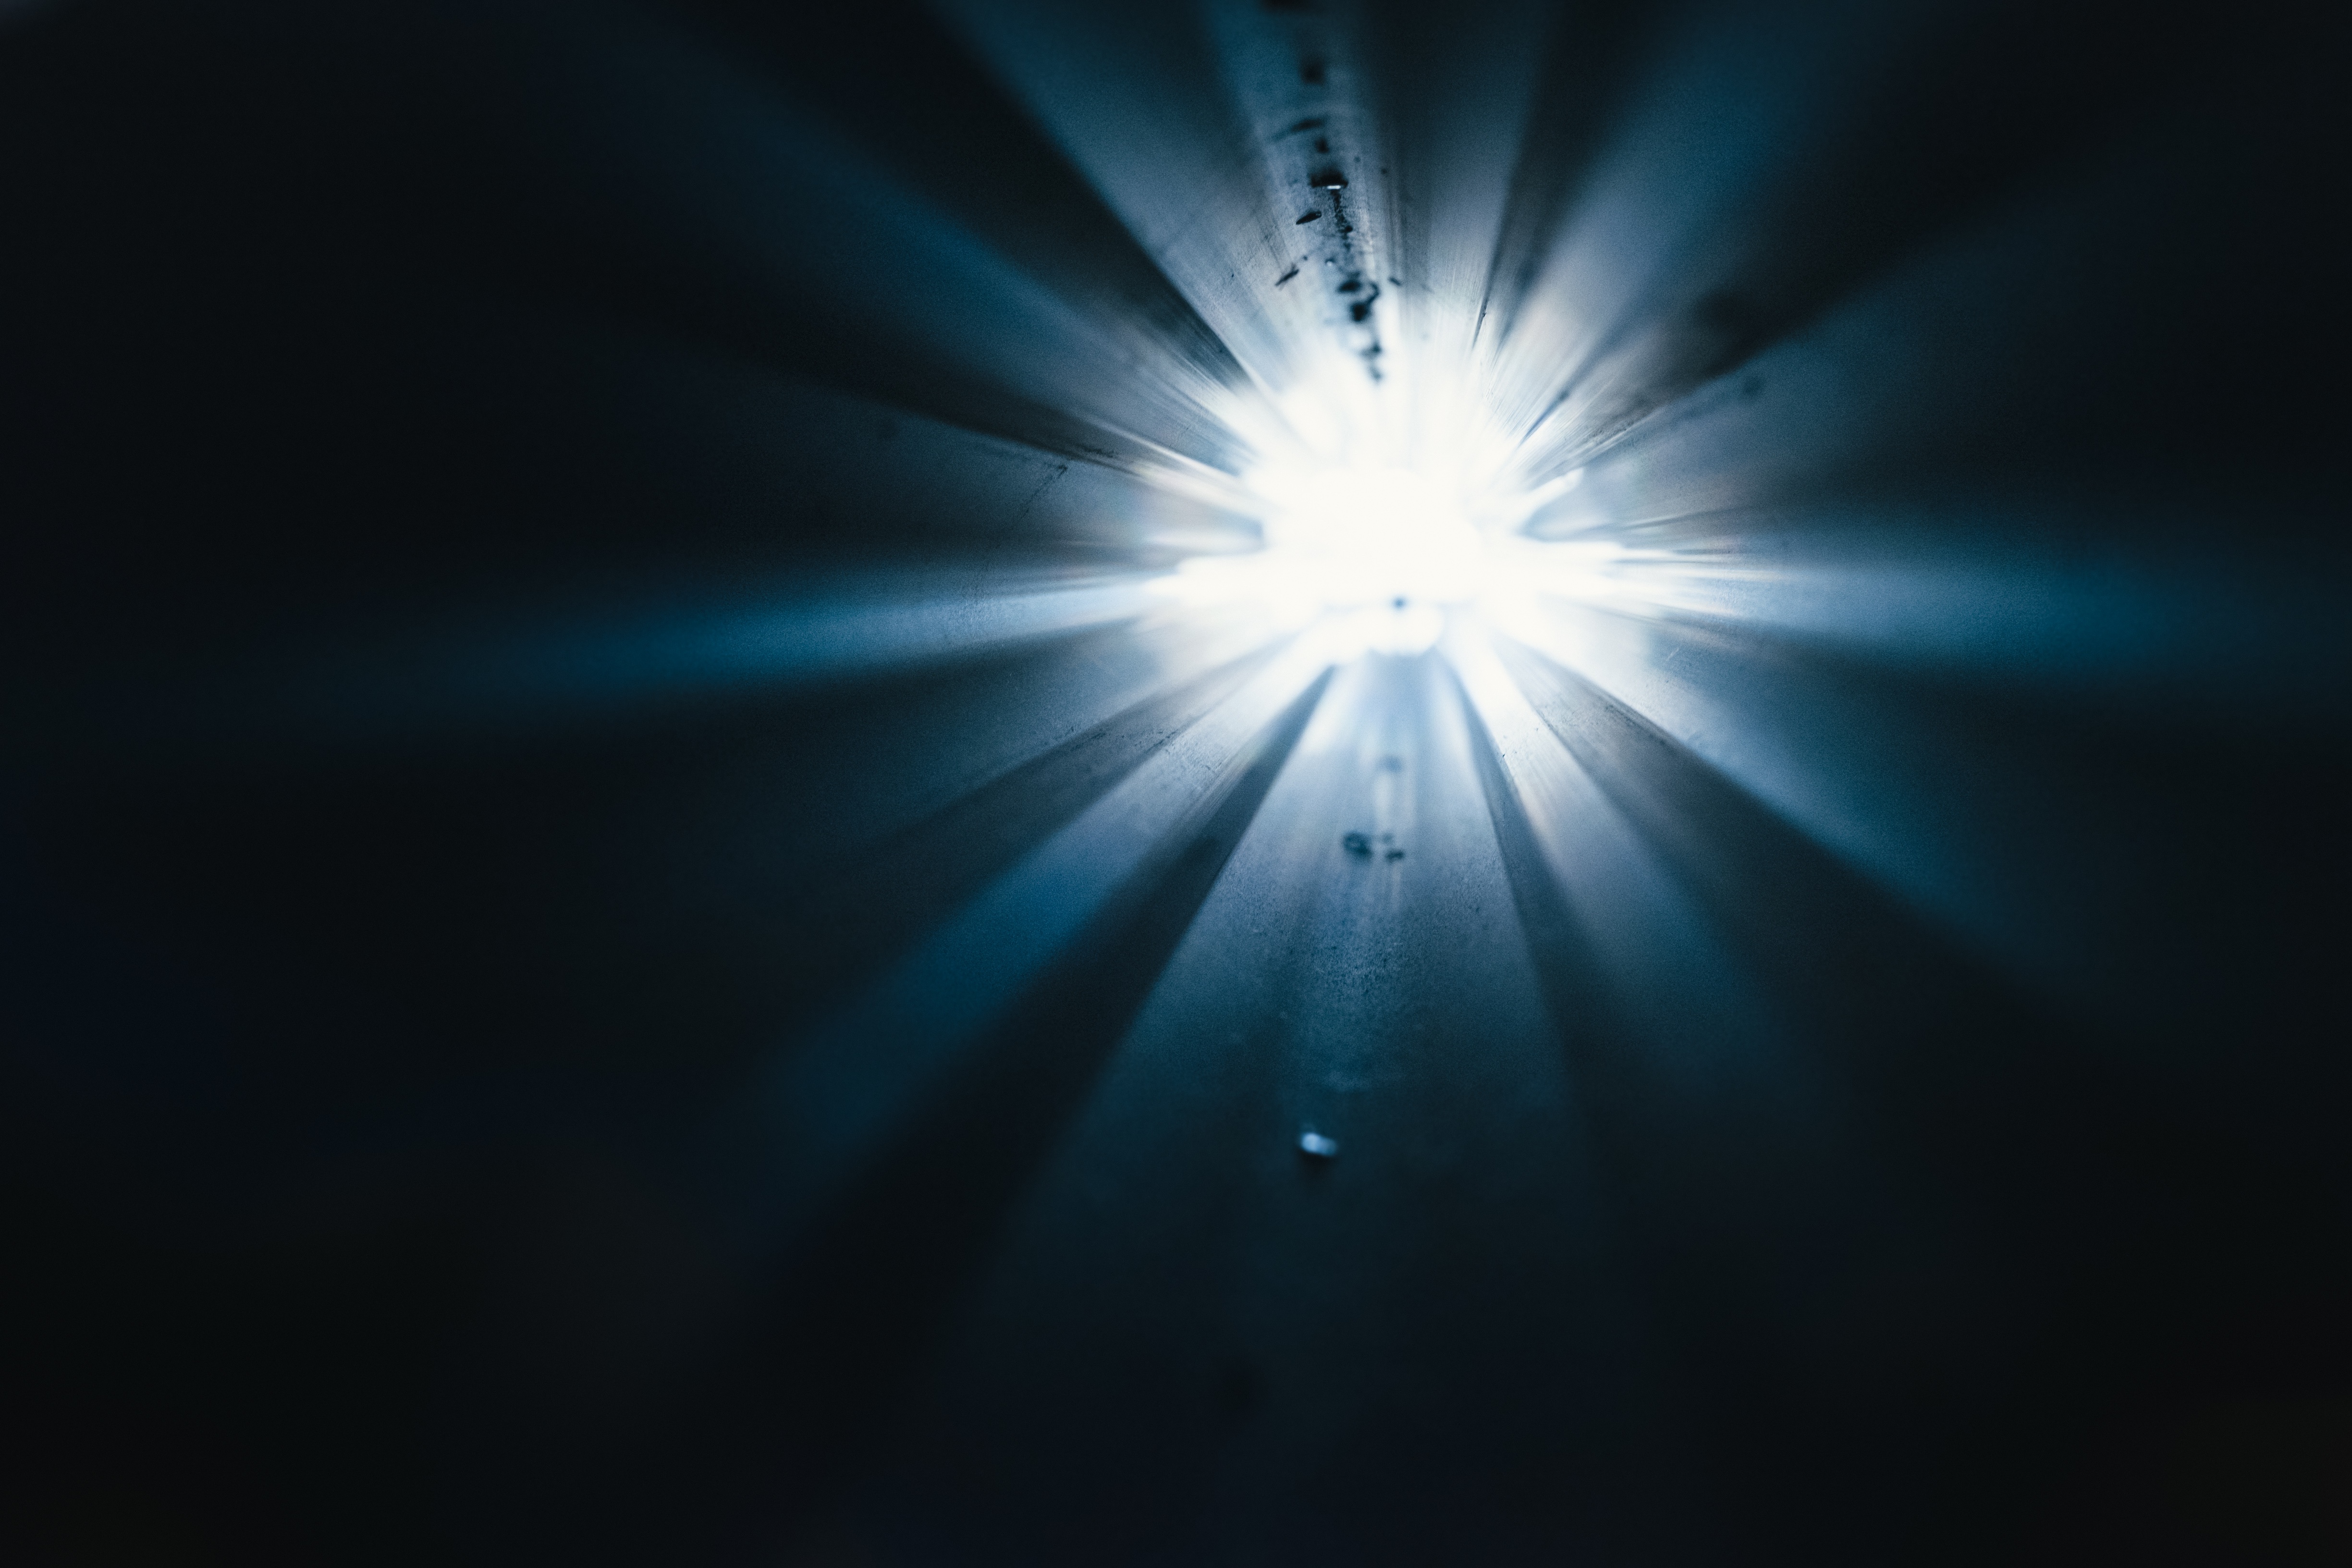
light, night, sunlight, reflection, darkness, circle, outer space, lens flare, flare, screenshot, computer wallpaper